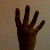
The image shows a hand gesture representing the number 4 in Indian Sign Language.